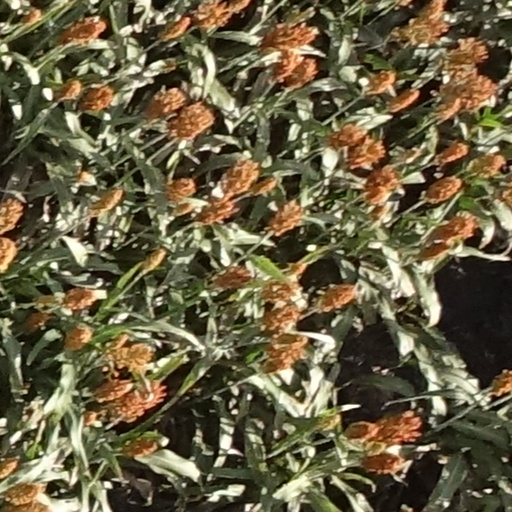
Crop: sorghum